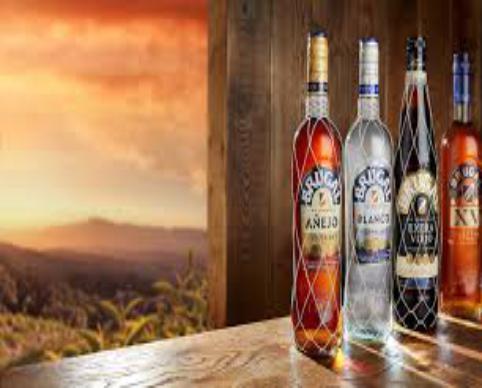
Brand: Brugal
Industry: Food